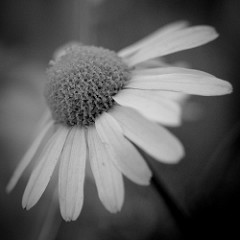
Flower: daisy